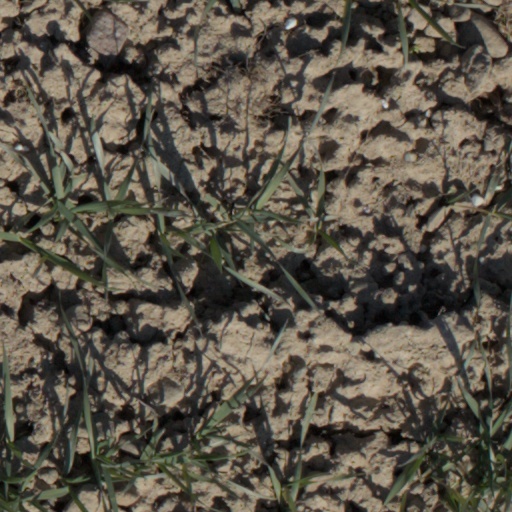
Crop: wheat